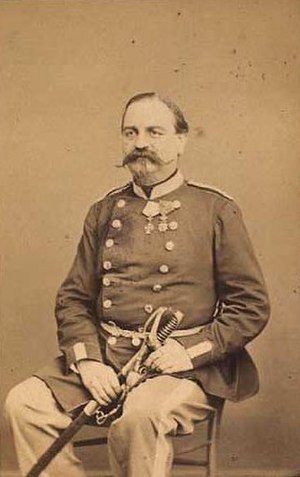
Ludvig Hannibal Krieger (1822-1874)
Ludvig Hannibal Krieger